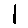
Label: 1